Ryne Sandberg

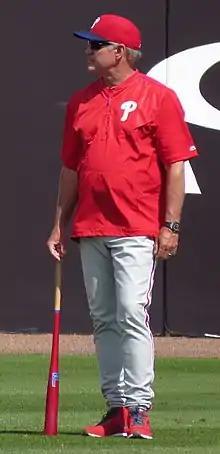
Sandberg during his managing tenure with the Philadelphia Phillies in 2015 spring training

On December 5, 2006, Sandberg was named manager of the Cubs' Class-A Peoria Chiefs in the Midwest League. In December 2008, Sandberg was promoted to manager of the Class Double-A Team Tennessee Smokies in the Southern League. In December 2009, he was again promoted, to manager of the Triple-A Iowa Cubs. Upon leading Iowa to an 82–62 record, the Pacific Coast League named him its 2010 Manager of the Year.